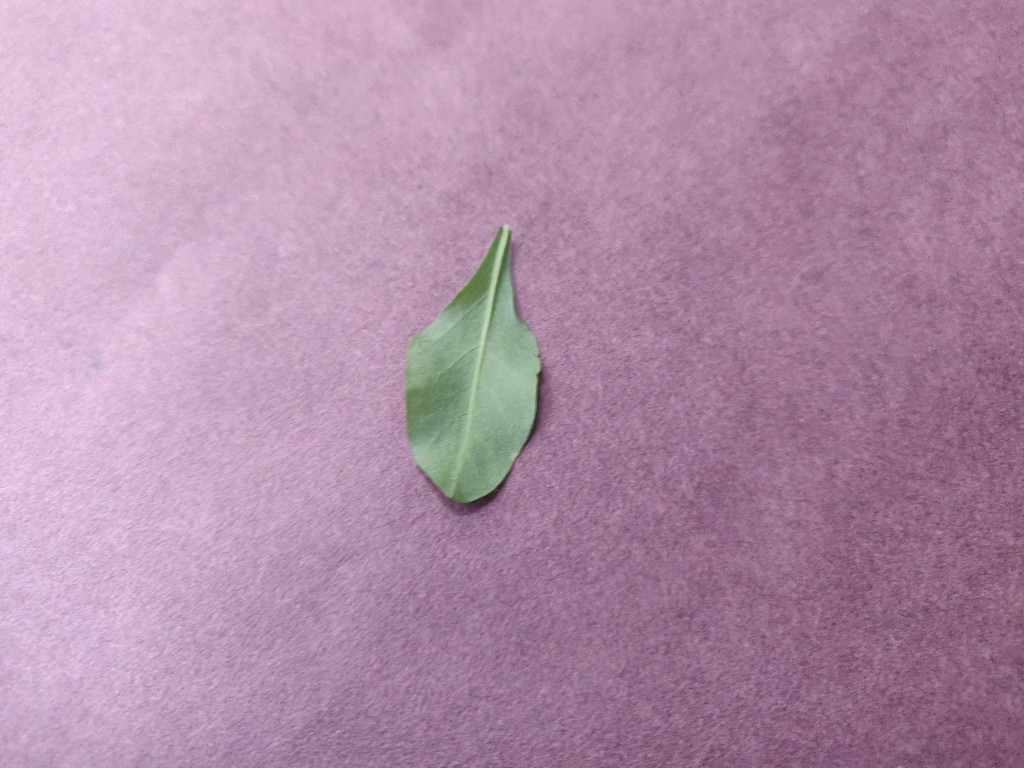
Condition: Healthy
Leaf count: single
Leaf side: back